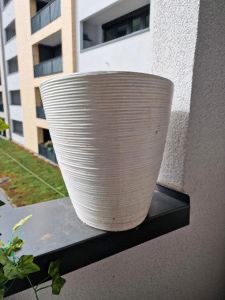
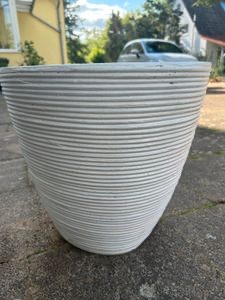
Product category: misc
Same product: yes